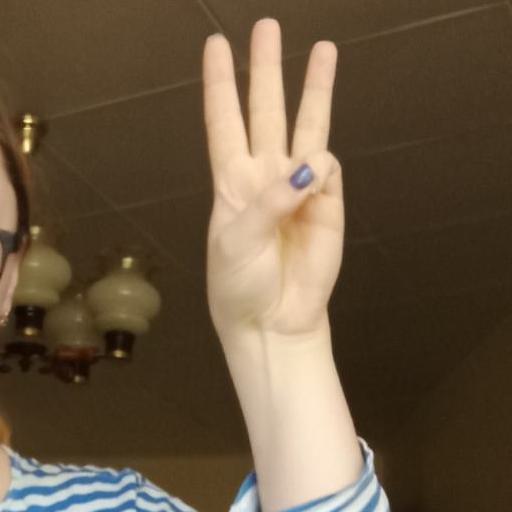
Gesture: three